Damodar Botadkar

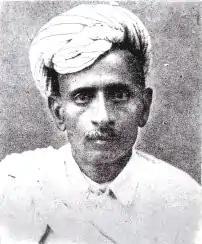

Botadkar was born in Botad on 27 November 1870. He had primary education and started teaching at age of thirteen. He tried multiple businesses but failed. In 1893, he went to Bombay with Vaishnav Pushtimarg saint and started editing their religious publication. He learned Sanskrit there and returned to home in 1907 due to health issues. He again started teaching in schools.